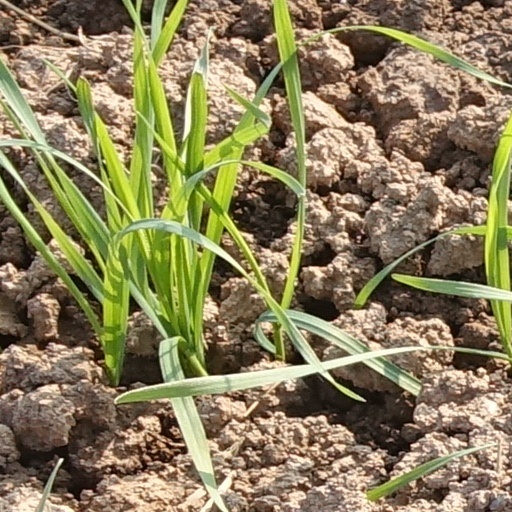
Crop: wheat